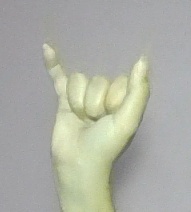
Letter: ya